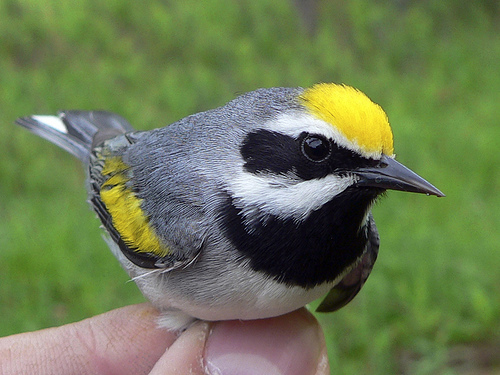
this small bird has a yellow crown and secondaries, black superciliaries, white cheek patches and a black throat.
the bird has a yellow crown and a black eyering that is beady.
this bird has a white belly, black breast and a yellow crown.
the bird has a yellow crown and a large black eyering.
the bird has a grey back and primaries, with yellow secondaries and a yellow crest.
this small bird has a black sharp pointed beak with black eyes rimmed in white and features gray wings highlighted with black and yellow stripes, a black and white striped face and neck, a bright yellow patch of feathers on the head, and a light gray lower body.
this bird has a yellow crown with grey back and black breast.
this finger-sized bird has a bright yellow crown, a white eyebrown and cheek patch with a jet black beak, throat and breast, with a gray back and a yellow wingbar.
this bird is grey with black and has a long, pointy beak.
a small grey bird with yellow spots on the head and wing tips with a pointy long beak.
Species: Golden Winged Warbler